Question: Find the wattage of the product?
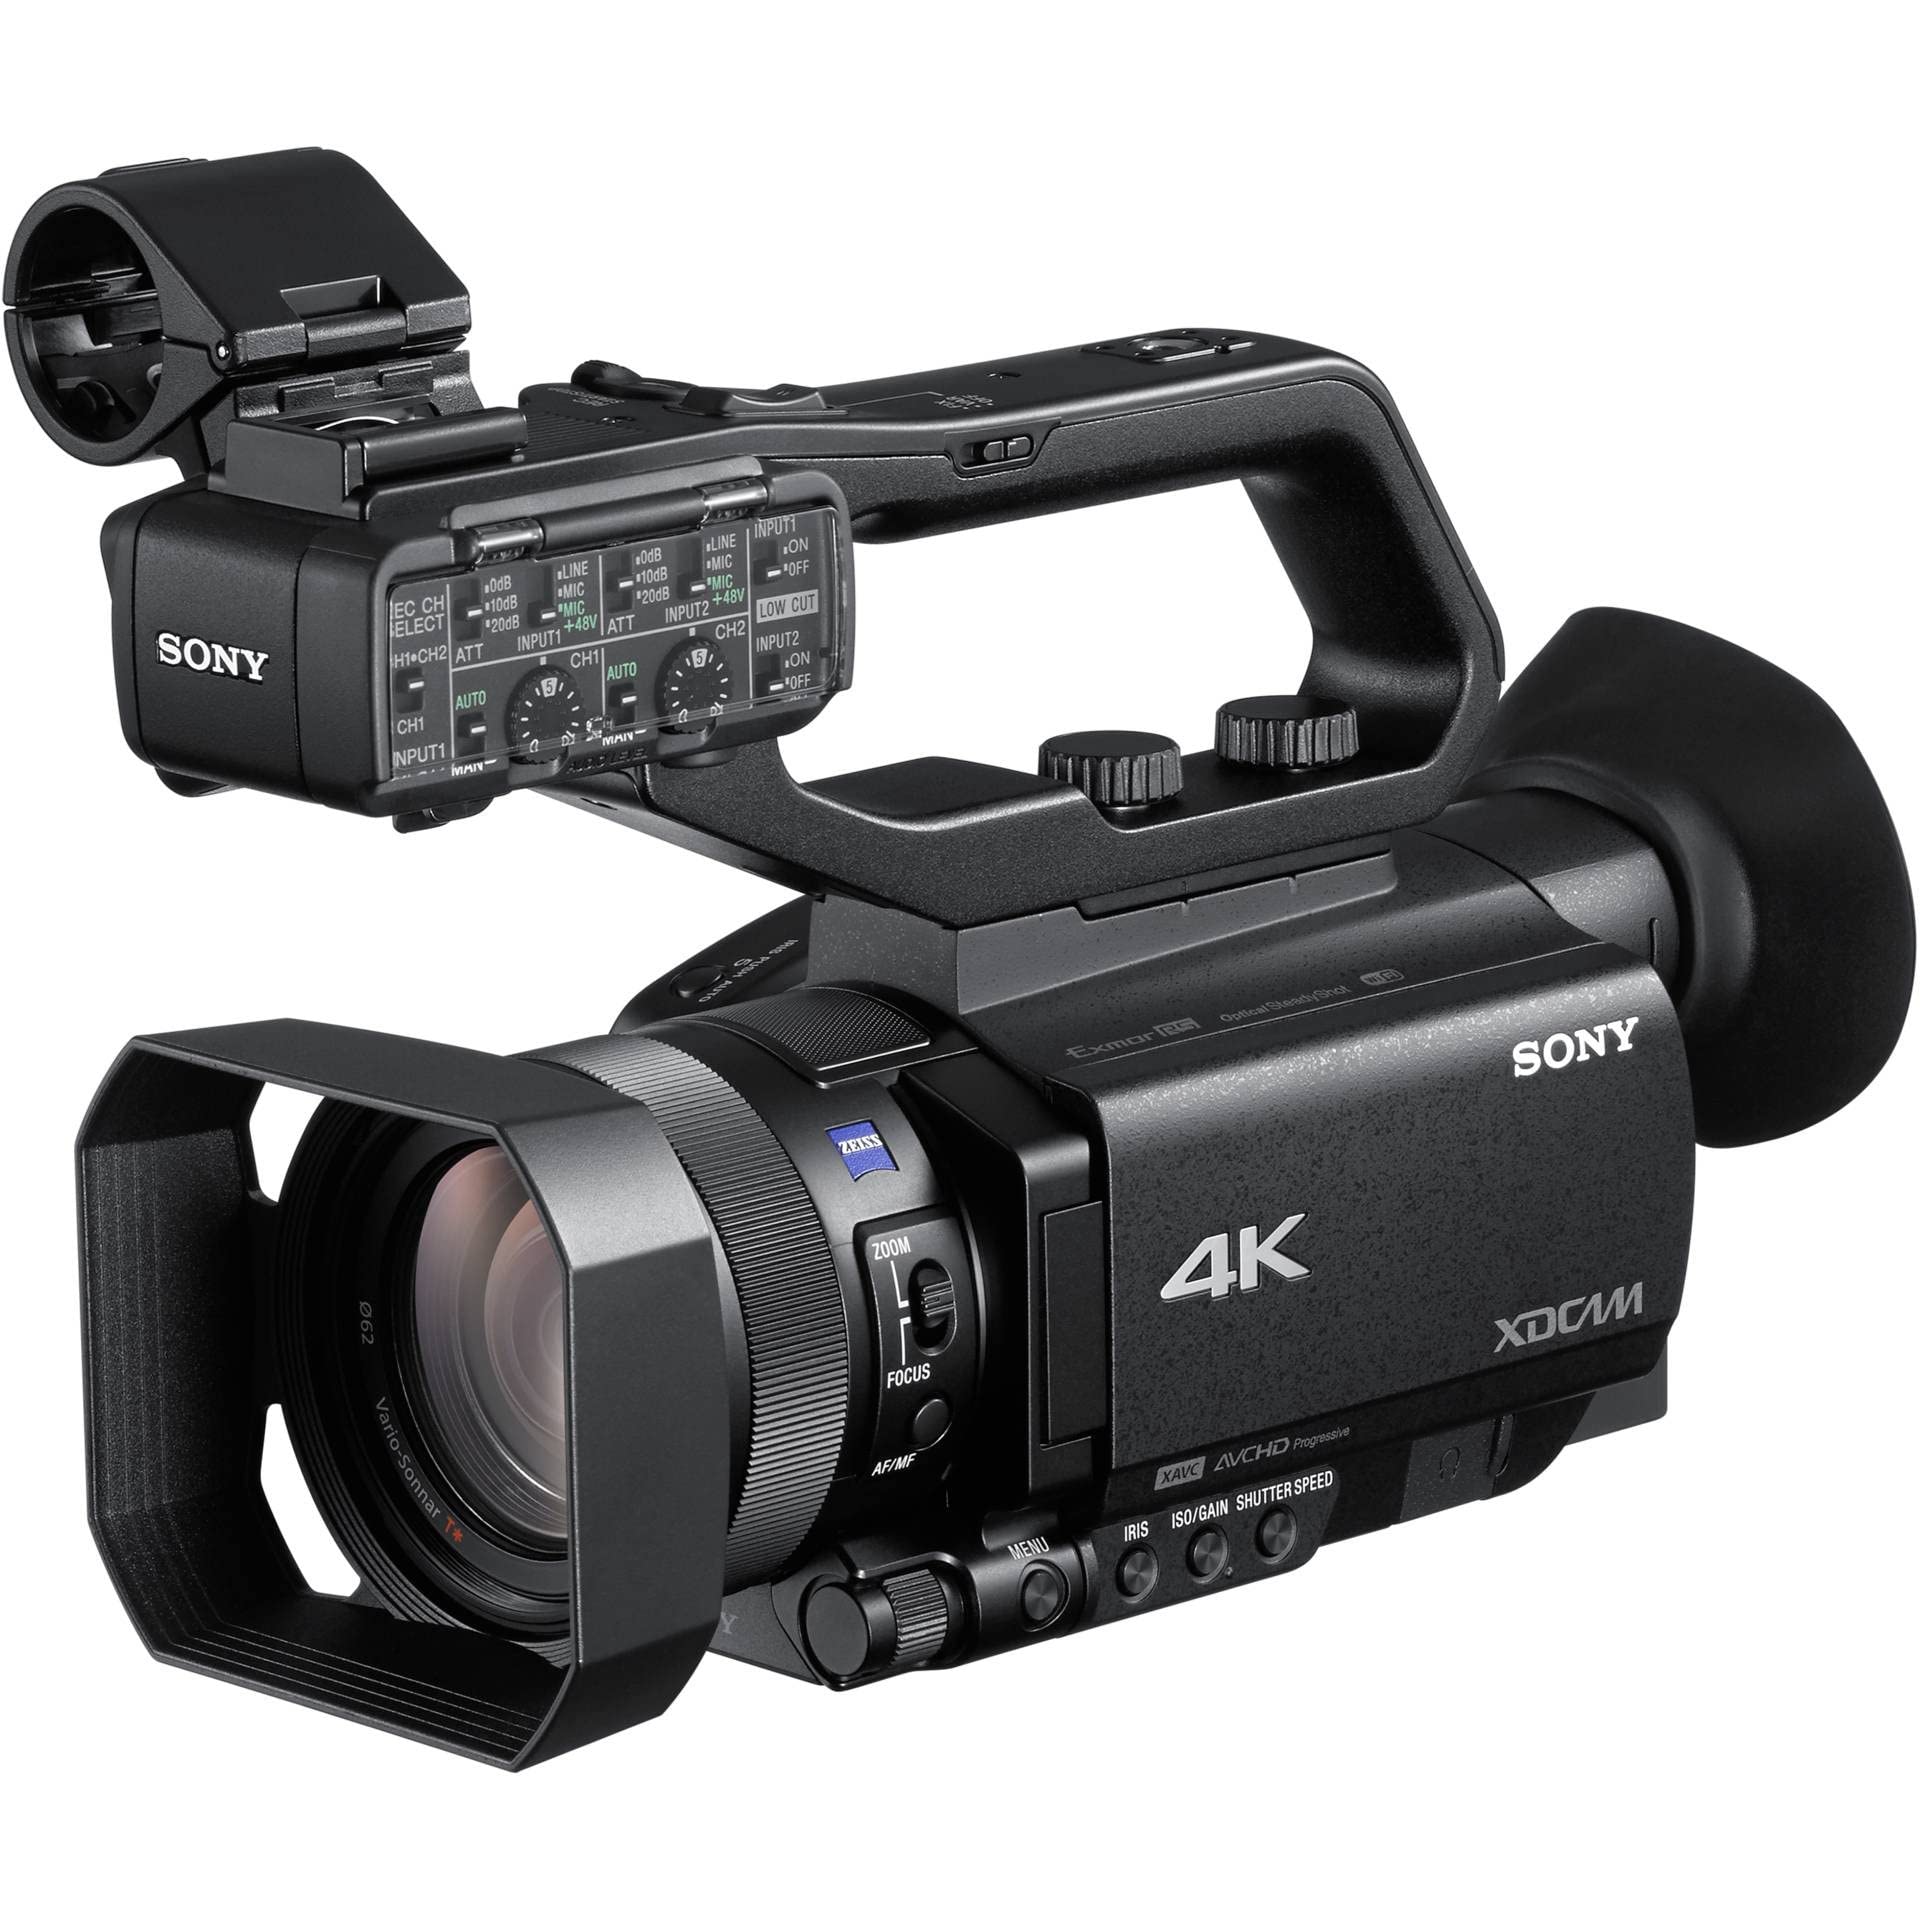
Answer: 2.0 watt